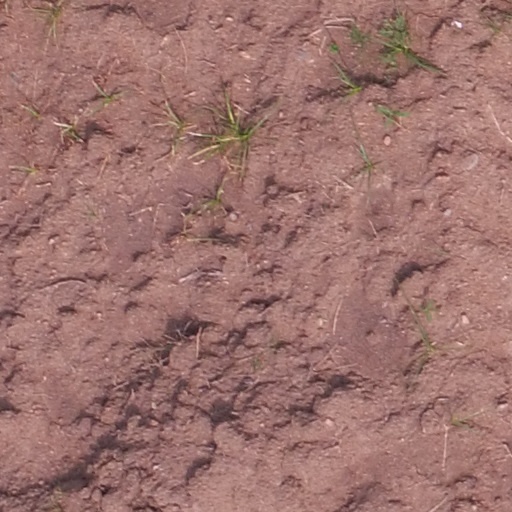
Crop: maize; corn